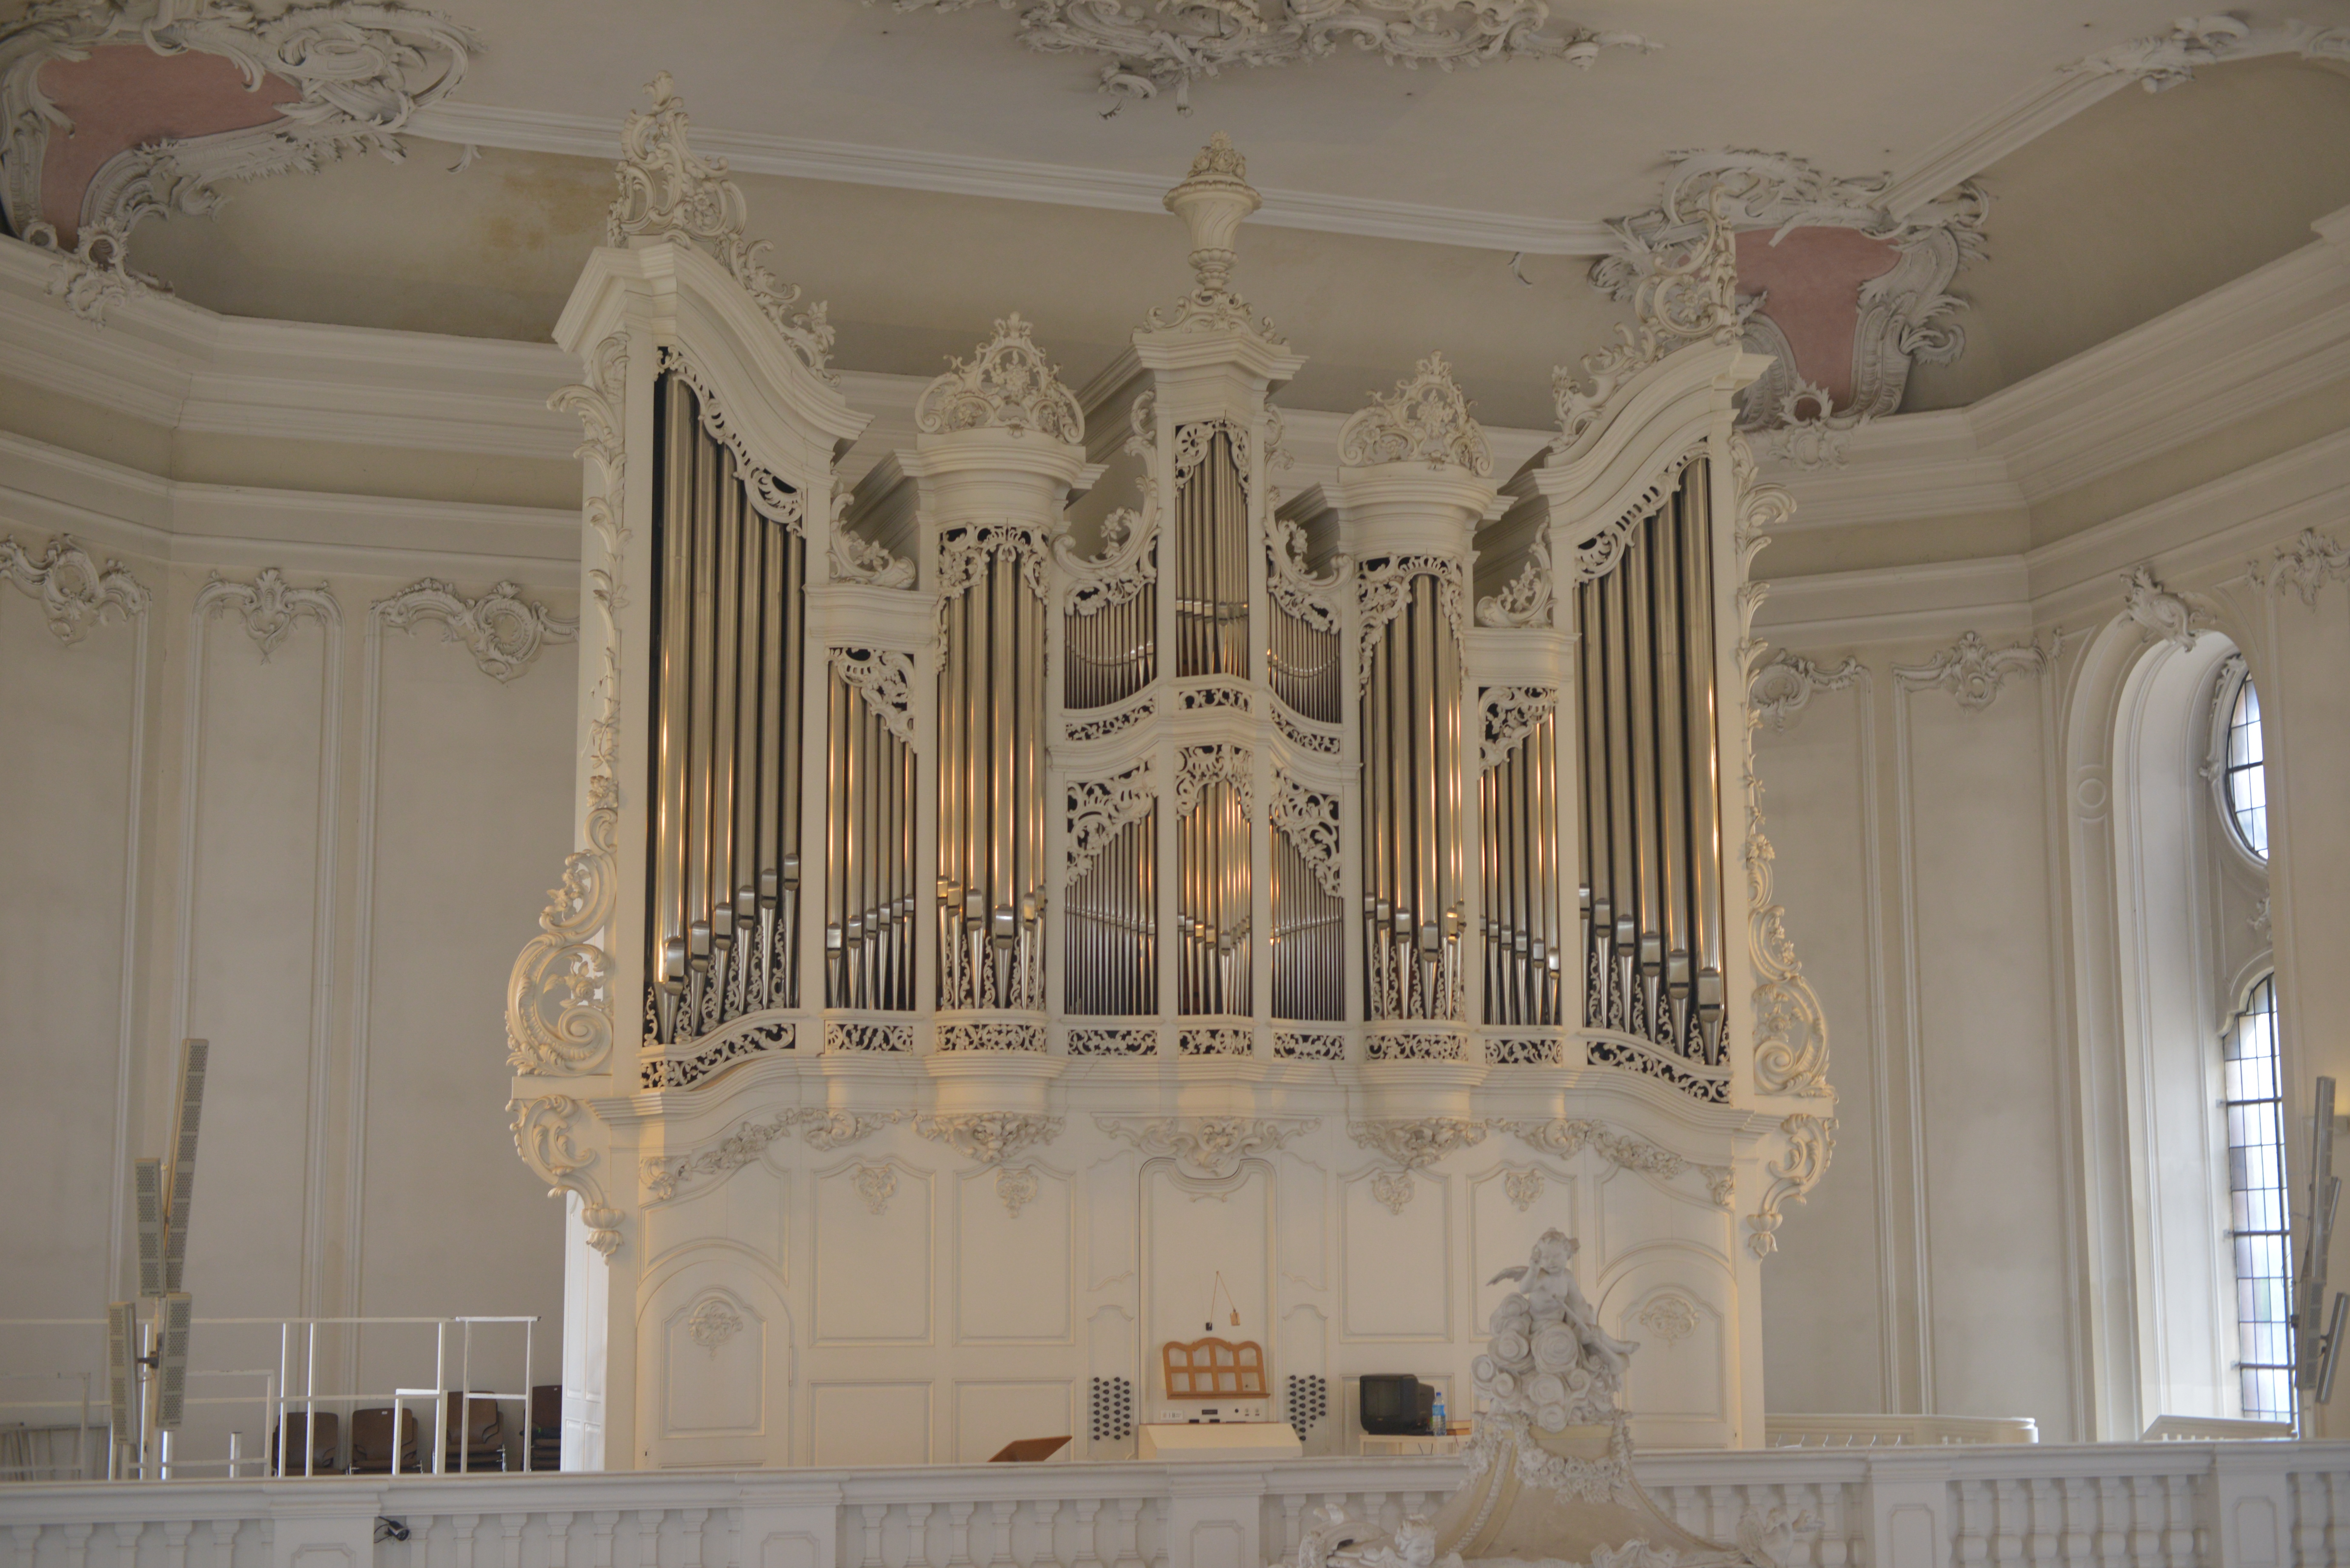
structure, technology, palace, column, facade, place of worship, organ, ludwig church, saarbr cken, ancient history